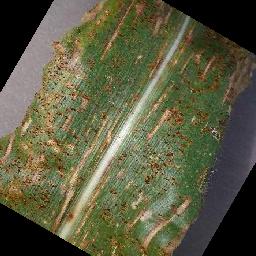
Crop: corn
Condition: (maize)_cercospora_spot_gray_spot